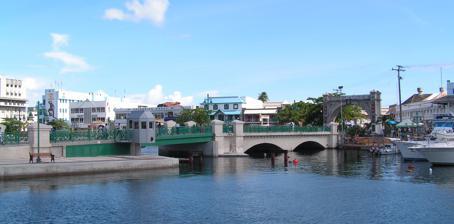
Building: Chamberlain Bridge
Country: Unknown
Year built: 1872
Bridge in Barbados Chamberlain Bridge Chamberlain Bridge, Bridgetown Coordinates 13°05′46″N 59°36′51″W / 13.0961°N 59.6141°W / 13.0961; -59.6141 Carries pedestrians, bicycles Crosses Constitution River Careenage River Locale Barbados Official name The Chamberlain Bridge The Swing Bridge. Other name(s) Originally named as the Indian Bridge Maintained by Government of Barbados Characteristics Design Former: Swing bridge Current: Single-leaf bascule -type drawbridge Total length 11.72 metres (38.5 ft) Width 8.86 metres (29.1 ft) Longest span Single span of 11.7 metres (38 ft) History Opened Originally built in 1872 and rebuilt in 2005–2006 Statistics Toll N/A Location The Chamberlain Bridge is a bridge in Bridgetown , the capital and largest city of the nation of Barbados . In 1872, it was a swing bridge across the marine inlet channel of the inner basin of the Careenage ( Constitution River ) at Carlisle Bay . The outmoded steel structure was dismantled and rebuilt in 2005–2006 as a lifting bridge with the state-of the-art modern technology of an all-composite single-leaf bascule design. This design is a counterweighted bridge span that pivots upward, permitting pleasure craft to pass through an inlet channel. The bridge was built using fibre-reinforced plastic (FRP), which is lighter, long lasting and non-corrosive. There are two bridges in use in Bridgetown. The Charles Duncan O'Neal Bridge is large and modern in design, commencing from the street east of National Heroes Square , while Chamberlain Bridge is the more "decorative humpbacked bridge" built to replace the original swing bridge after the Great Hurricane with funds generated through the efforts of the then British Colonial Secretary, Joseph Chamberlain (1836–1914). Etymology The swing bridge replaced an old wooden bridge named “Indian Bridge,” which ushered development through the movement of small boats into the inner basin of the Careenage River. The bridge was later renamed after Joseph Chamberlain , who, as the British Colonial Secretary in the 1890s, was instrumental in shielding the West Indian sugar industry against stiff competition from Europe . He is also credited with allocation of large funds as grants and loans to subsist the economy of Barbados. The town was officially known as the "town of St. Michael", but was later renamed as Bridgetown after the bridge. Indeed, the town was known as Indian Bridgetown or Indian Town for some time after this bridge. History The history of this bridge is recorded by Warren Alleyne in his book Historic Bridgetown . According to Alleyne, a primitive bridge, built by the indigenous Arawak , was replaced in 1628 by the Wolverstone settlers. It was rebuilt in 1654 after its condition deteriorated. Subsequently, fires gutted the bridge and it had to be rebuilt again in 1668. The problem was compounded by a hurricane in 1675 and again in 1677. This constant disruption caused inconvenience to traffic and prompted the authorities to build another bridge. The second bridge was built by levying a tax on the slaves. By 1681, Bridgetown had two bridges: the west bridge, which was built at the same location as the Indian Bridge (the present lift bridge), and the east bridge, built at the present site of the O'Neal Bridge. The Commemorative Independence Arch 18th century Floods in 1700 destroyed the west bridge, resulting in only one bridge remaining as a link between the two banks of the river. Fifty years later, in 1751, the second bridge was rebuilt but it also ended in disaster due to poor construction, which necessitated the authorities to prosecute the builders. This was followed by a bridge constructed in 1760 for pedestrians only. 19th century In 1862, when Trafalgar Square (later renamed National Heroes Square) was gutted, a rebuilding exercise of the entire complex resulted in planning for a swing bridge also. Construction for the swing bridge started in 1865 but had to be dismantled as it did not conform to the approved design. This was followed by shipping over the metalwork manufactured in London in transportable sections, and assembling on site from both ends of the structure. This exercise also ended in controversy, as both ends could not be joined due to a gap. Eventually, the bridge was completed at a cost of 18,000 pounds which was then stated to be "a total mismanagement of public funds". The bridge was formally commissioned on April 18, 1872. A hurricane struck it in 1898, causing severe damage to the structure. It was refurbished with funds granted by the British Government under Joseph Chamberlain, the then Secretary of State for the Colonies . 20th century It was re-commissioned on December 14, 1900, by Lady Hay, wife of Sir James Shaw Hay , then Governor of Barbados . The bridge was also named in honour of the Secretary of State for the Colonies , as the "Chamberlain Bridge". It functioned until 1984, when it was declared unfit for traffic and it gradually deteriorated. "Oh Chamberlain! You deserve to rest now And view all sorts of cargo passing by In this temporal grove, the Careenage Of still waters ‘neath arched extremities With trade from Caricom communities; As pleasure crafts sail with the cool sea breeze For you give them shelter from angry seas. To your north stand political towers, The Cathedral and the heroes in the Square, Your frame preserved the tracks, stains and bruises Caused by every thing flowing over you; Some have mishandled you and raped you too; Yet your NISE arms swung with pride and beauty; Your rest deserved; you have done your duty. Oh Bridge of fragile frame you have reached now One hundred and thirty-three years this fall. With Indians' feathered quills they wrote ’bout The blood, the sweat and tears of by-gone slaves, Your blows from hurricanes and killer waves, Yet your timbered heart did find common ground With Wolferstone, and Chamberlain, profound!" Three stanzas of Paterika Hengreaves 's poem on the dismantling of Chamberlain Bridge in 2005. A commemorative arch commemorating the 21st anniversary of Barbados Independence was built in 1987 at the southern end of the bridge. This reduced the available width for the new swing bridge. 21st century In 2005, it was decided to replace the old swing bridge with modern state-of-the art bridge technology. A plan was made to build the modern lifting bridge. It included dismantling the old swing bridge to make way for the new bridge, which was completed in 2006. The new lift bridge stretches from National Heroes Square to the other bank, permitting seagoing ships to dock in the inner basin of the river in the rebuilt Careenage. Geography The Carineege (outer basin) named by the "Bajans" as Constitution River Inner basin of the Constitution River The Arawak Indians, the original inhabitants of Barbados, built a wooden bridge, the Arawak Indian bridge, across the inlet channel named the Constitution River or the Careenage River. Later, this part of the city became the waterfront where fishing and other commercial boats operated. Careenage inlet takes its name from the process of careening, in which weight would be tied to a ship’s mast to upturn it, exposing the hull so that it could be cleaned and painted. However, a deep-water harbour replaced the original harbour. It is inferred that the draw bridge, which was constructed in 1872, was also built at the same location as the Arawak Indian bridge. The Constitution River is an arm of the bay where the Careenage marina was developed for ships to berth. The Careenege marina was the hub of all mercantile activity of Bridgetown till the new harbour at Bridgetown was built. Of the two bridges built across this river, the Chamberlain Bridge was built as a draw bridge to allow large ships to cruise through the inlet and its name is in honour of the Colonial Secretary who helped Barbados with financial assistance after the 1898 hurricane. While the importance of the Careenage River channel and the draw bridge across it was the nucleus of activity for inter-island trading vessels, its current use is mostly for operation of recreational crafts such as catamarans, yachts, fishing boats and so forth. Today, the bridge is used for pedestrians only and the boardwalk attached to the bridge stretches over the length of the wharf and used by pedestrians to get fine vistas of the town. Structure The stone arch bridge and the modern bascule-type lift bridge The lift bridge was designed by Faber Maunsell to replace the bridge built in 1872. Several designs were considered. Finally, a unique design using fibre-reinforced plastic (FRP) composite known as the "space age material" was chosen. The basic composition of FRP is an engineered polymer or plastic with glass reinforcement with supplements of additives and core materials. The lightweight FRP material was found not only economical and strong but also durable, non-corrosive lightweight to suit the corrodible marine environment. It was designed to carry 7.5 tonne vehicular load with pedestrian loading. The lift bridge was designed as an all-composite double-leaf bascule bridge with custom design adopting “Strongwell's Composolite building panel system, Strongwell EXTREN structural shapes and a custom, heavy-duty building panel.” EXTREN square tubes of different sizes provided the attractive architectural railing on the sides. The bridge was built in 2005–2006. The engineer in charge of implementation was Kandiah Kuhendran , with builder Richard Edghill. The bridge measures 8.86 metres (29.1 ft) in width and of single span of 11.72 metres (38.5 ft) length and is about 1 metre (3 ft 3 in) deep. It was manufactured in four segments and assembled at site with “adhesive and Composolite toggles and 3-way connector.” Edghill, who built this bridge, said that "It's probably one of the first in the world using that material, for a national lift bridge." The FRP composite is a technology provides, a lighter and stronger structure with long life. The lift bridge as built is contiguous to the two old stone arches, which have been refurbished adding to the aesthetics of the bridge which have also been now provided with night lighting arrangements making the bridge locale an attractive scenic place to visit. The two span coral stone masonry arch structure dating from 1861 adjoins the lift bridge. The bridge has a plaque of the Barbadian National Anthem. References Wikimedia Commons has media related to Chamberlain Bridge .